Děvín

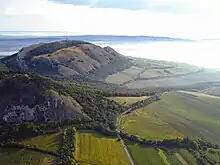
Aerial view of Děvín Hill in light fog

Děvín is a double peak mountain in the Pavlov municipality in the South Moravian Region of the Czech Republic. With an elevation of , it is the highest mountain of the Pavlov Hills within the Mikulov Highlands, and of the Pálava Protected Landscape Area.